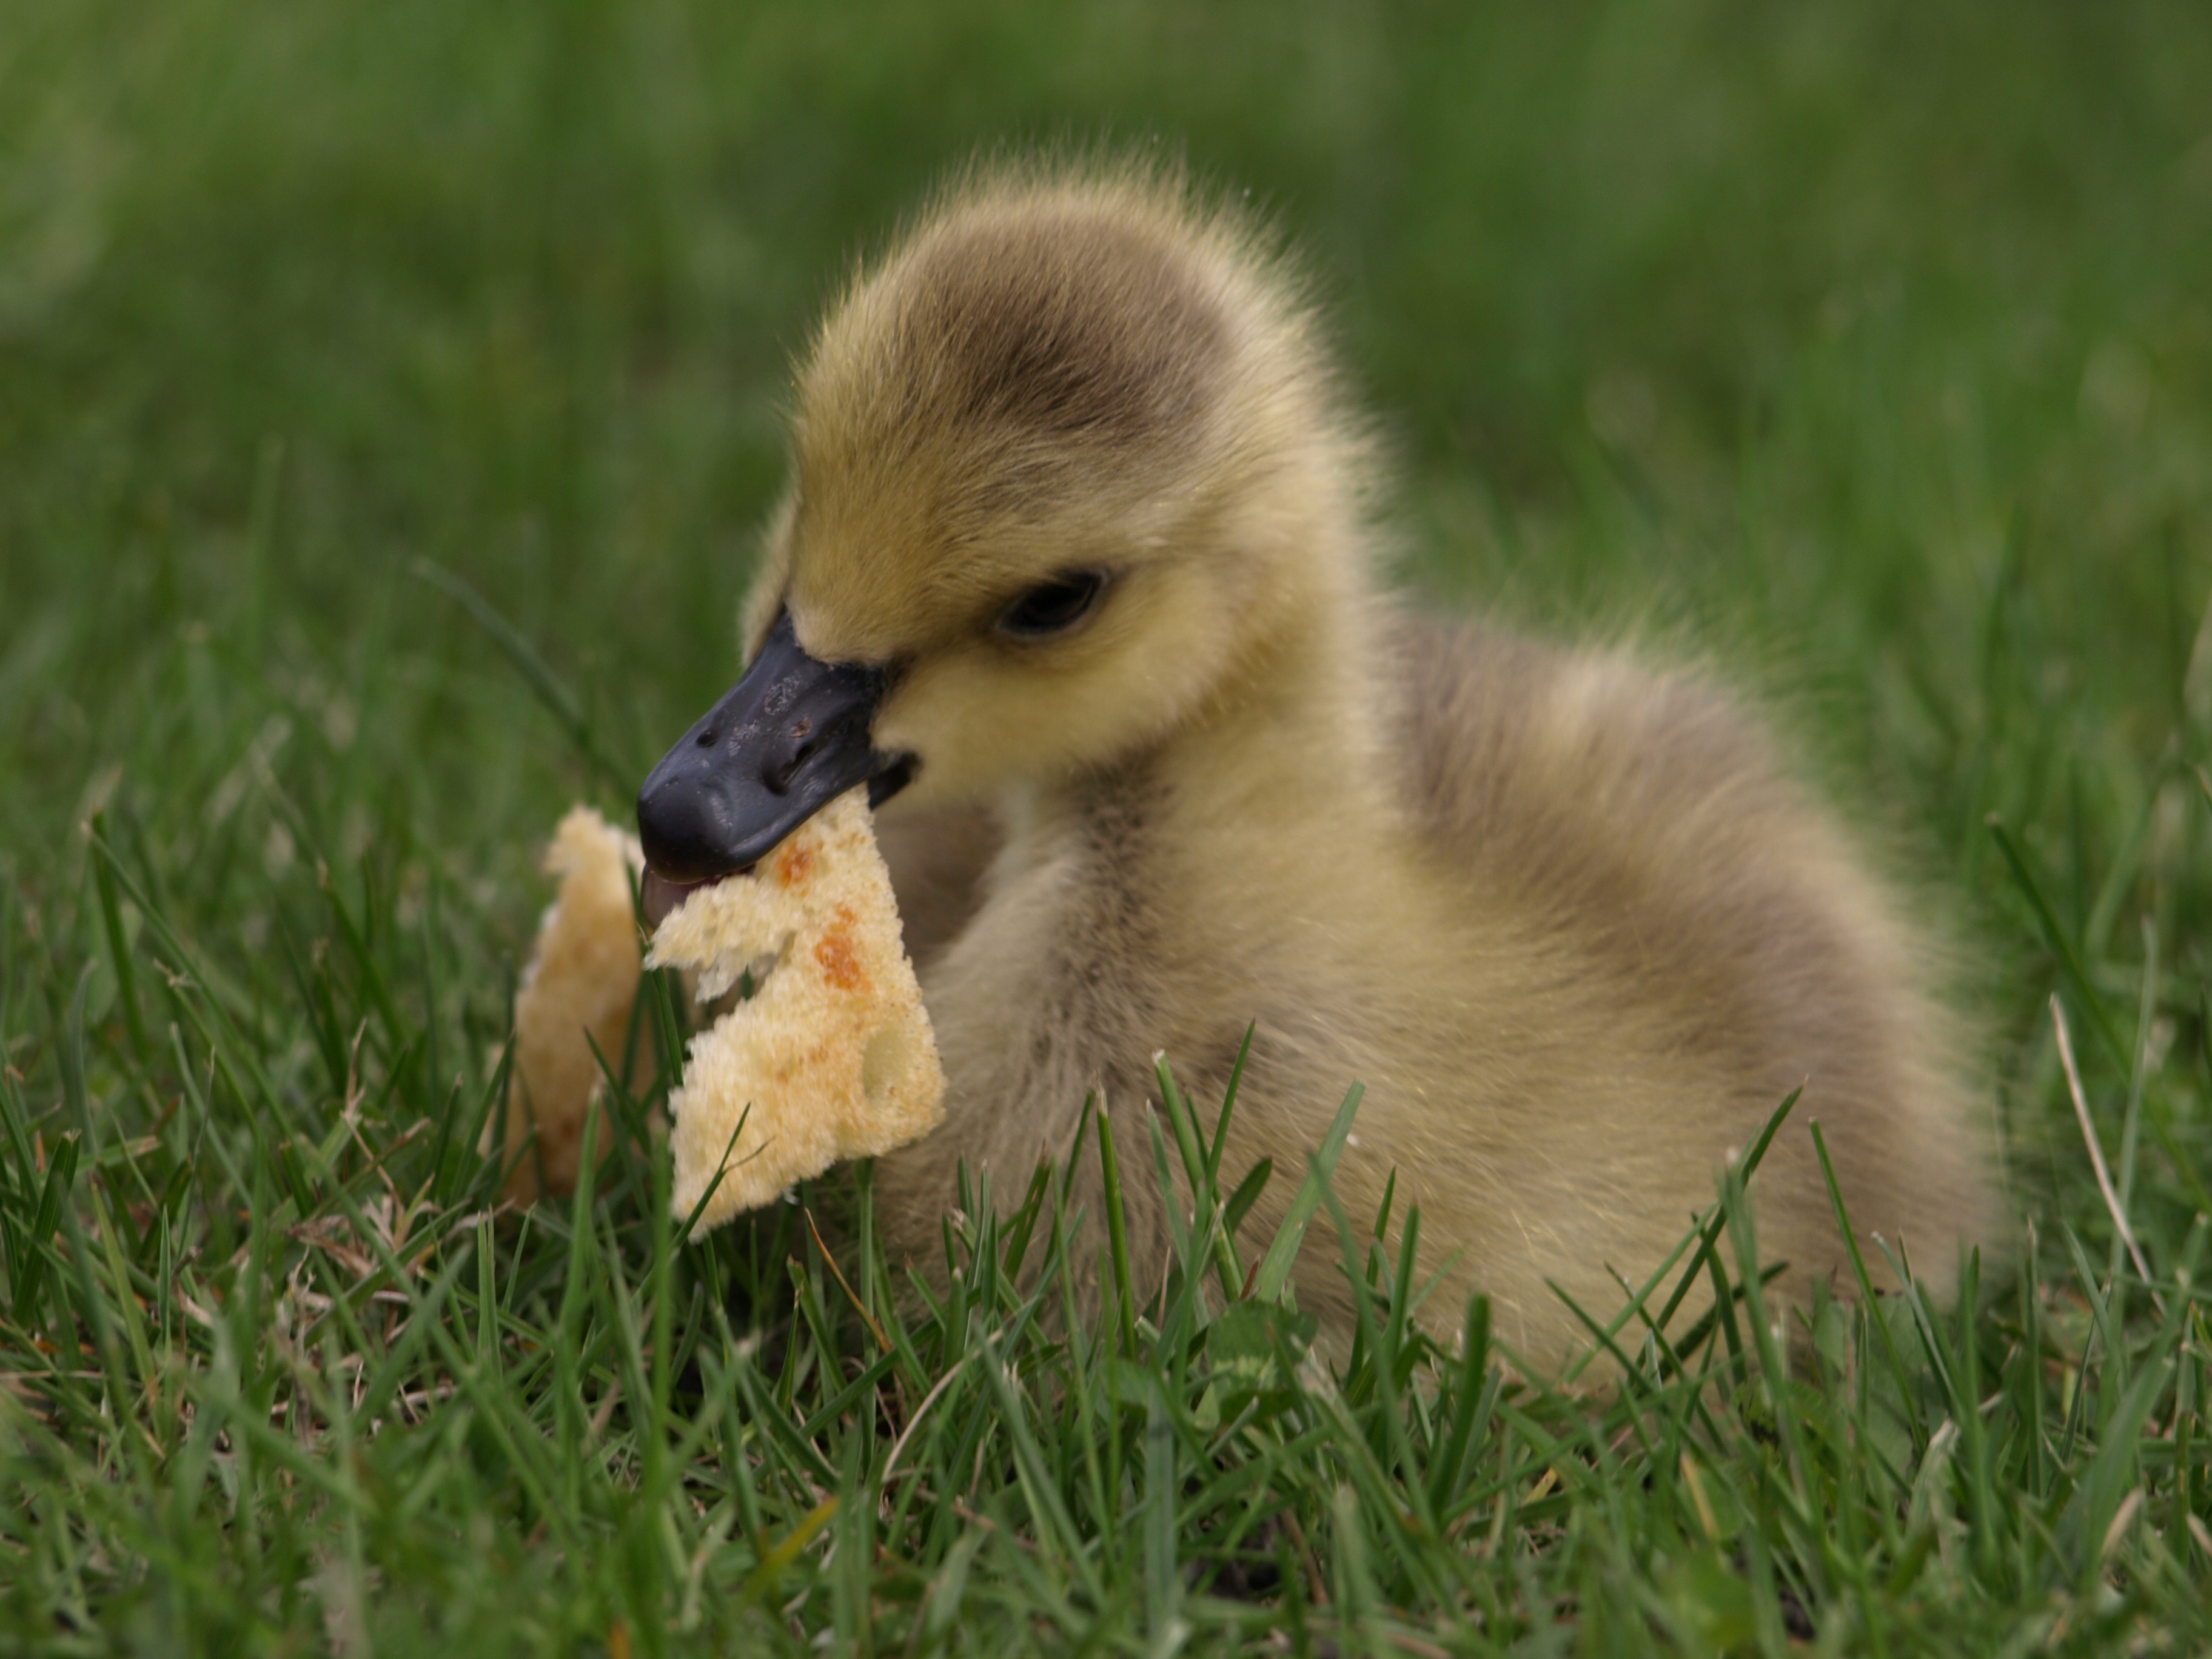
bird, cute, wildlife, beak, small, yellow, bread, baby, fauna, eating, duck, goose, little, duckling, vertebrate, soft, waterfowl, water bird, mallard, ducky, ducks geese and swans